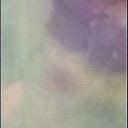
Label: Leaf_rust